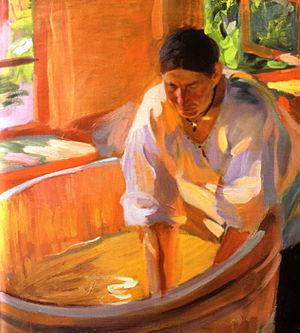
Aleksandre Aleksandrovitch Mourachko est un peintre et professeur ukrainien né le 7 septembre 1875 à Kiev dans le gouvernement de Kiev de l'Empire russe et mort le 14 juin 1919 à Loukianivka, quartier de Kiev.